T38 (classification)

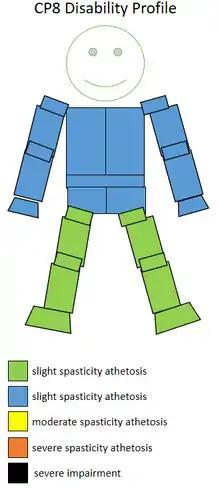
The spasticity athetosis level and location of a CP8 sportsperson.

This classification is for disability athletics. This classification is one of seven classifications for athletes with cerebral palsy. Similar classifications are T32, T33, T34, T35, T36, T37 and T38. The T35 to T38 classes are classes for ambulant sportspeople. The Australian Paralympic Committee defines this classification as being for "Minimal hemiplegia, ataxia, diplegia or athetosis. May have minimal co-ordination problems, good balance. Runs and jumps freely." The International Paralympic Committee defined this classification on their website in July 2016 as, "Coordination impairments (hypertonia, ataxia and athetosis)". They then go into more detail saying, "Athletes have clear evidence of hypertonia, ataxia and/or athetosis on physical assessment that will affect running. Co-ordination impairment is mild to moderate and can be in one to four limbs. Co-ordination and balance are typically mildly affected, and overall these athletes are able to run and jump freely."